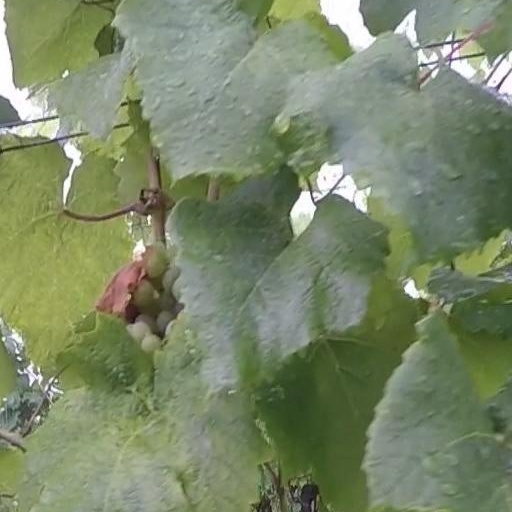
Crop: grape